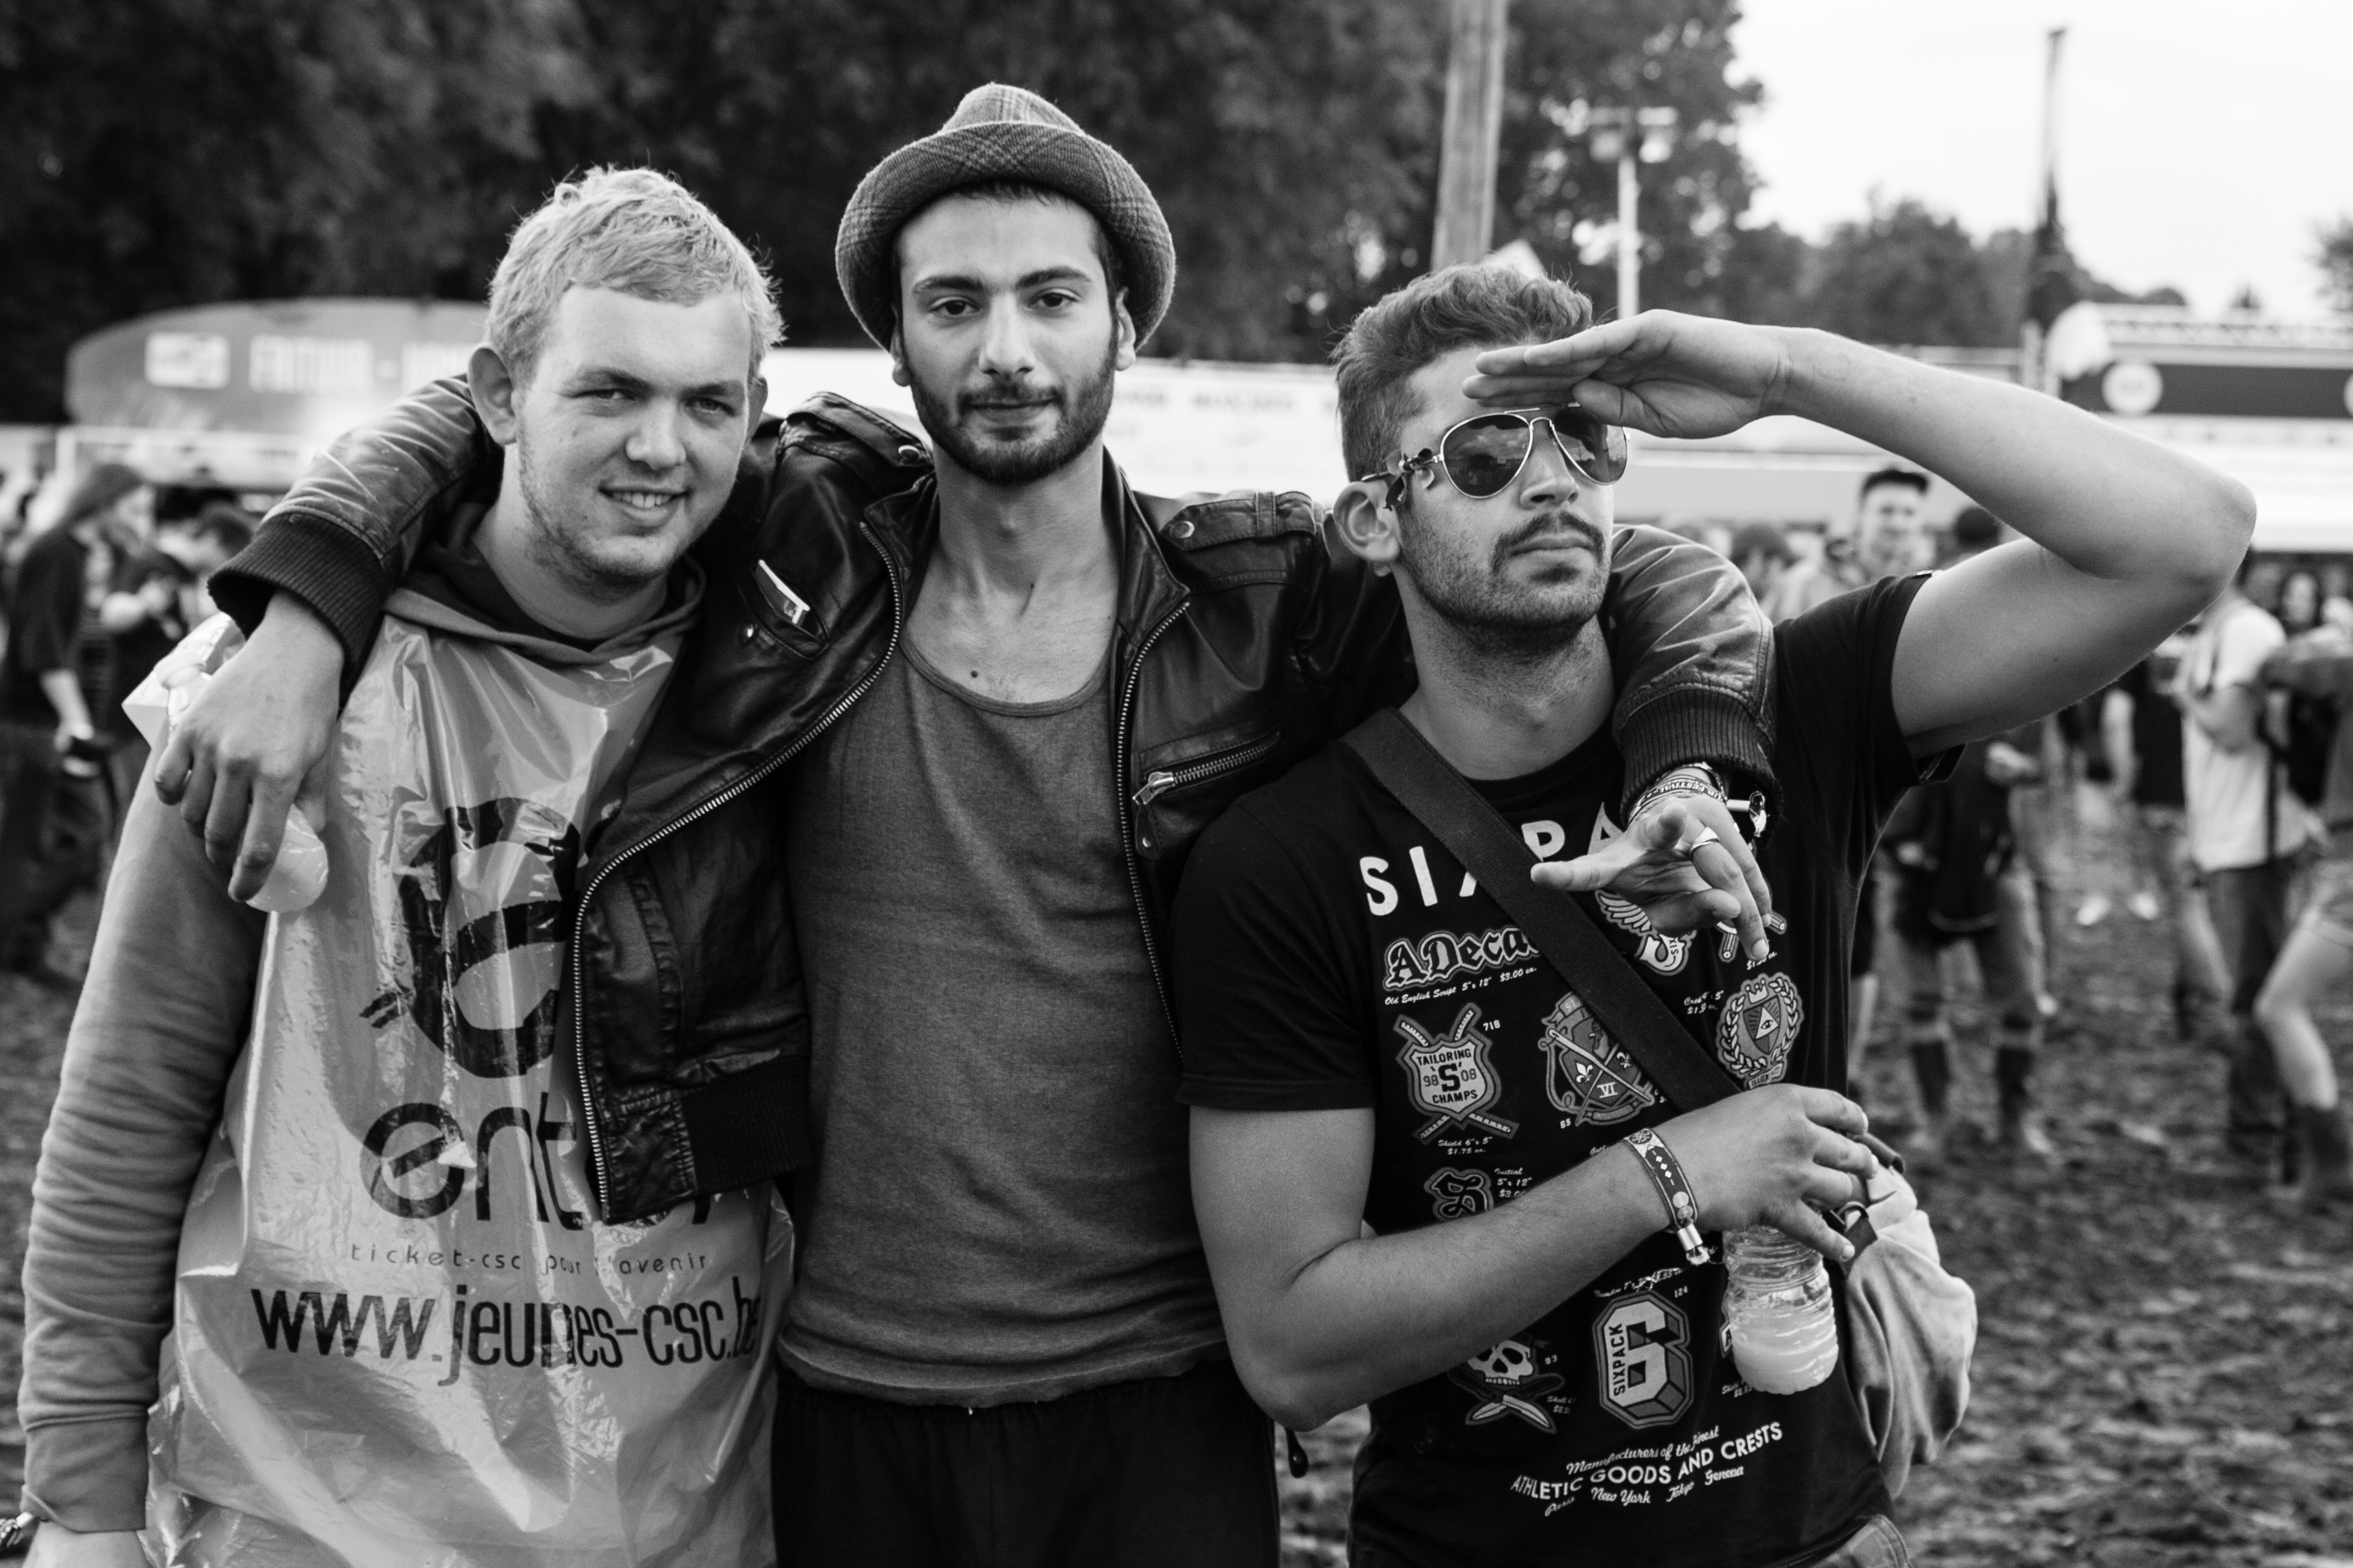
music, black and white, people, photography, crowd, canon, musician, black, monochrome, festival, 40d, 2012, dour, ambbiance, photograph, monochrome photography, social group